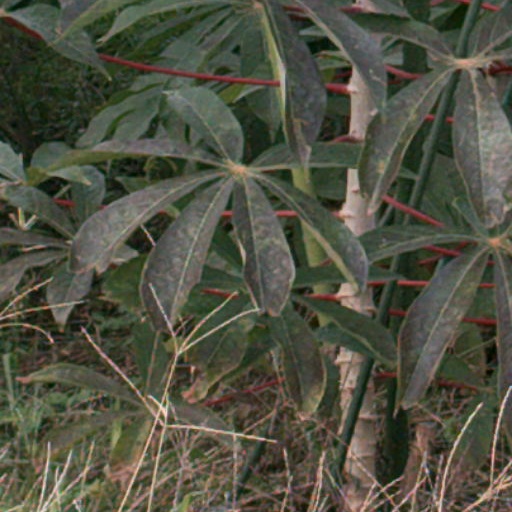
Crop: cassava